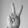
ASL letter: V